Kenya Air Force Band

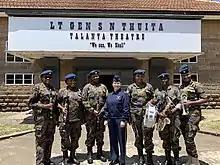
Six female members of the Air Force Band with Lieutenant Colonel Cristina Moore Urrutia of the United States Air Forces in Europe Band in 2019.

The Kenya Air Force Band is the sole musical unit in the Kenya Navy and one of three state-sponsored military bands in the Kenya Defence Forces.